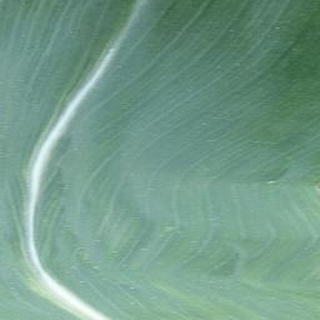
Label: healthy_corn